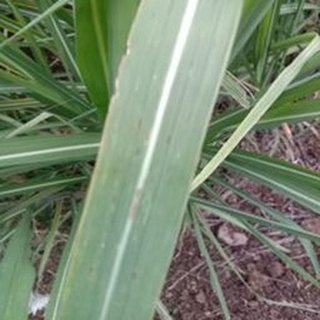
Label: sugarcane_rust